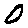
Label: 0